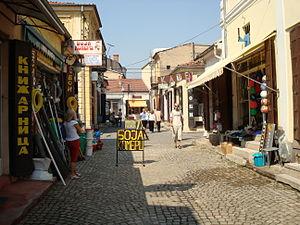
Le Vieux bazar de Bitola est un bazar situé au nord du centre-ville de Bitola, ville du sud de la République de Macédoine. Ce quartier conserve de nombreuses maisons à l'architecture traditionnelle turque ainsi que plusieurs grands monuments de l'époque ottomane, comme des mosquées et des hammams. Diminué par les destructions successives, il a toutefois conservé son activité commerciale d'origine.
Bitola est une municipalité et une ville du sud-ouest de la Macédoine du Nord. La municipalité comptait 93 585 habitants en 2002 et couvre 422 km². La ville en elle-même comptait alors 74 550 habitants, le reste de la population étant réparti dans les villages alentour.
Le bazar est un marché ou un ensemble de magasins où biens et services sont disponibles à la vente et à l'achat. Le souk arabe en est son équivalent. Bazar vient du vieux-persan vāzār. Le mot a ensuite été transmis dans les pays arabes, la Turquie ottomane, l'Europe, l'Inde et même la Chine par les échanges commerciaux entre la Perse et ces régions depuis l'Antiquité.